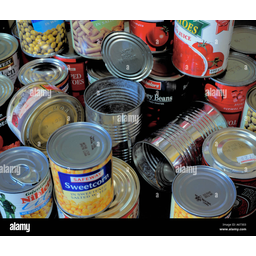
Label: metal